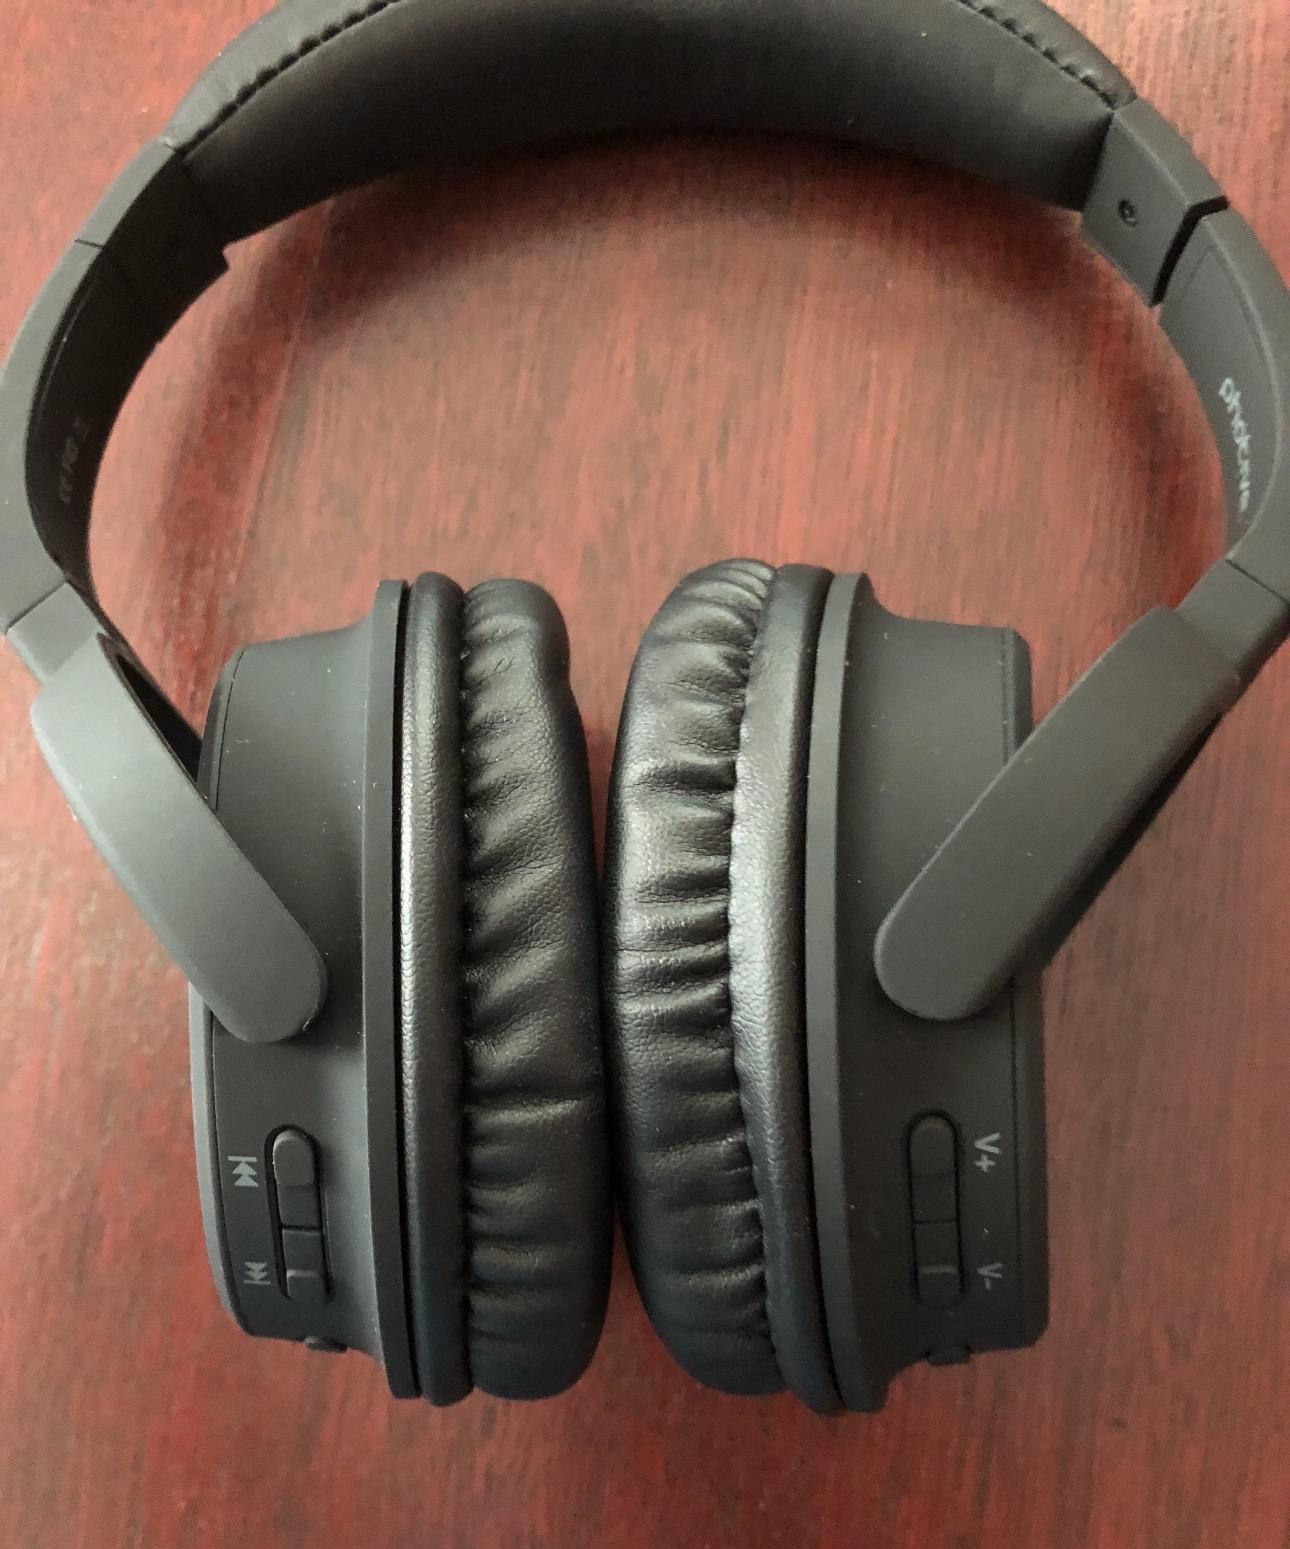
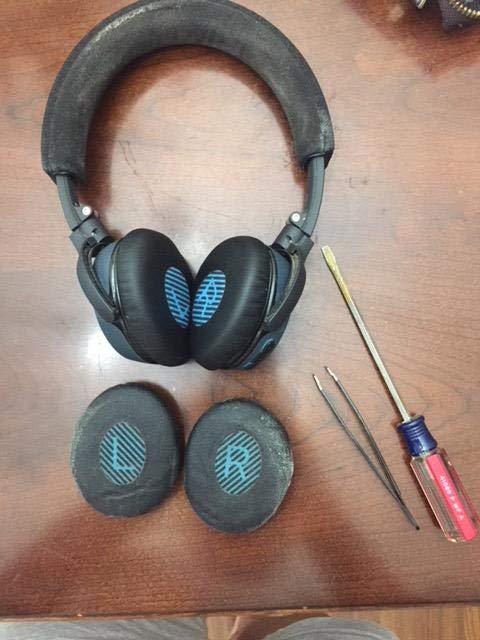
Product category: headphones
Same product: no